United States declaration of war on Austria-Hungary

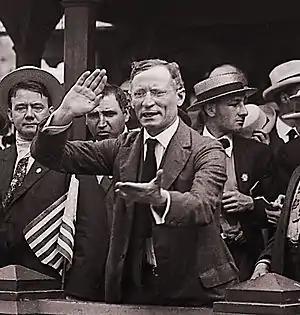
Meyer London, pictured here in 1916, was the sole vote against the declaration of war against Austria-Hungary.

Jeannette Rankin, who had earlier voted against the declaration of war against Germany, voted in favor of the declaration of war against Austria-Hungary, stating that "the vote we are now to cast is not a vote on a declaration of war. If it were, I should vote against it. This is a vote on a mere technicality in the prosecution of a war already declared."